Smithfield Public Library

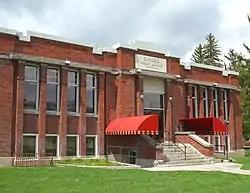

The Smithfield Public Library, at 25 N. Main St. in Smithfield, Utah, is a Carnegie library which was built in 1921. It was listed on the National Register of Historic Places in 1981.